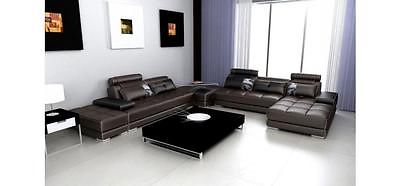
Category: sofa